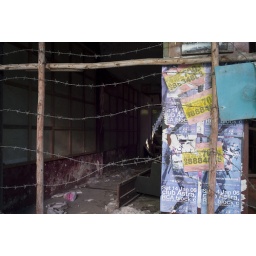
Abandoned house in bust street in Bangkok. M8 with Summicron-M 28/2, f/11